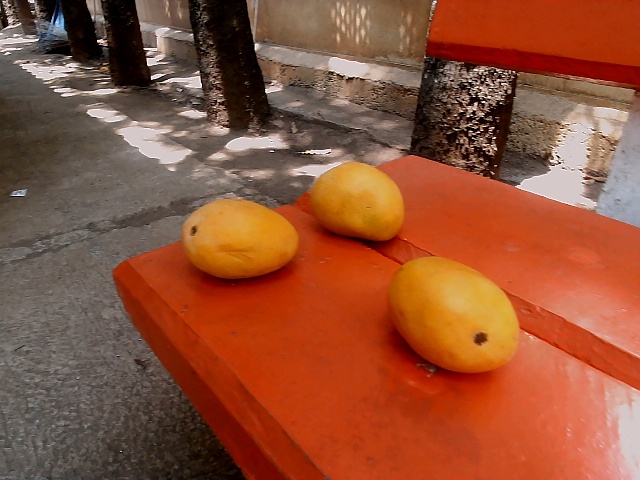
Label: Ripe_Mango